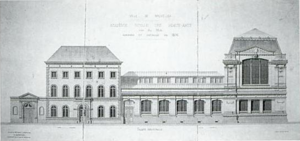
Émile-Henry Tilmans est un artiste peintre, dessinateur, graveur, illustrateur et modeleur belge né à Louvain en avril 1888. Il vécut rue de Saxe-Cobourg, 41 à Bruxelles puis au 42bis, rue d'Elbeuf à Rouen et est mort à Rouen en 1960. Il se fit d'abord connaître en Belgique sous son nom de naissance, Émile-Henry Tielemans, avant d'adopter en France cette seconde signature sous laquelle il est plus fréquemment évoqué.